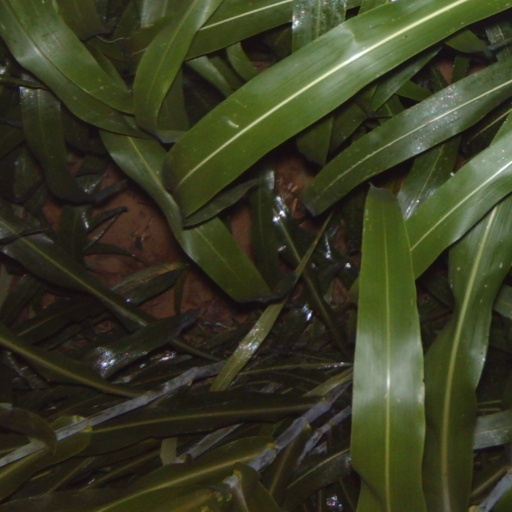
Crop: sorghum